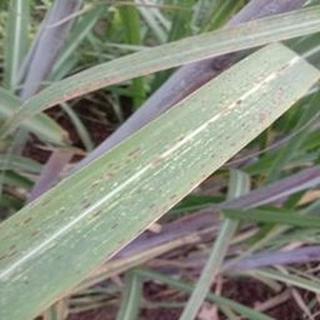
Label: sugarcane_rust